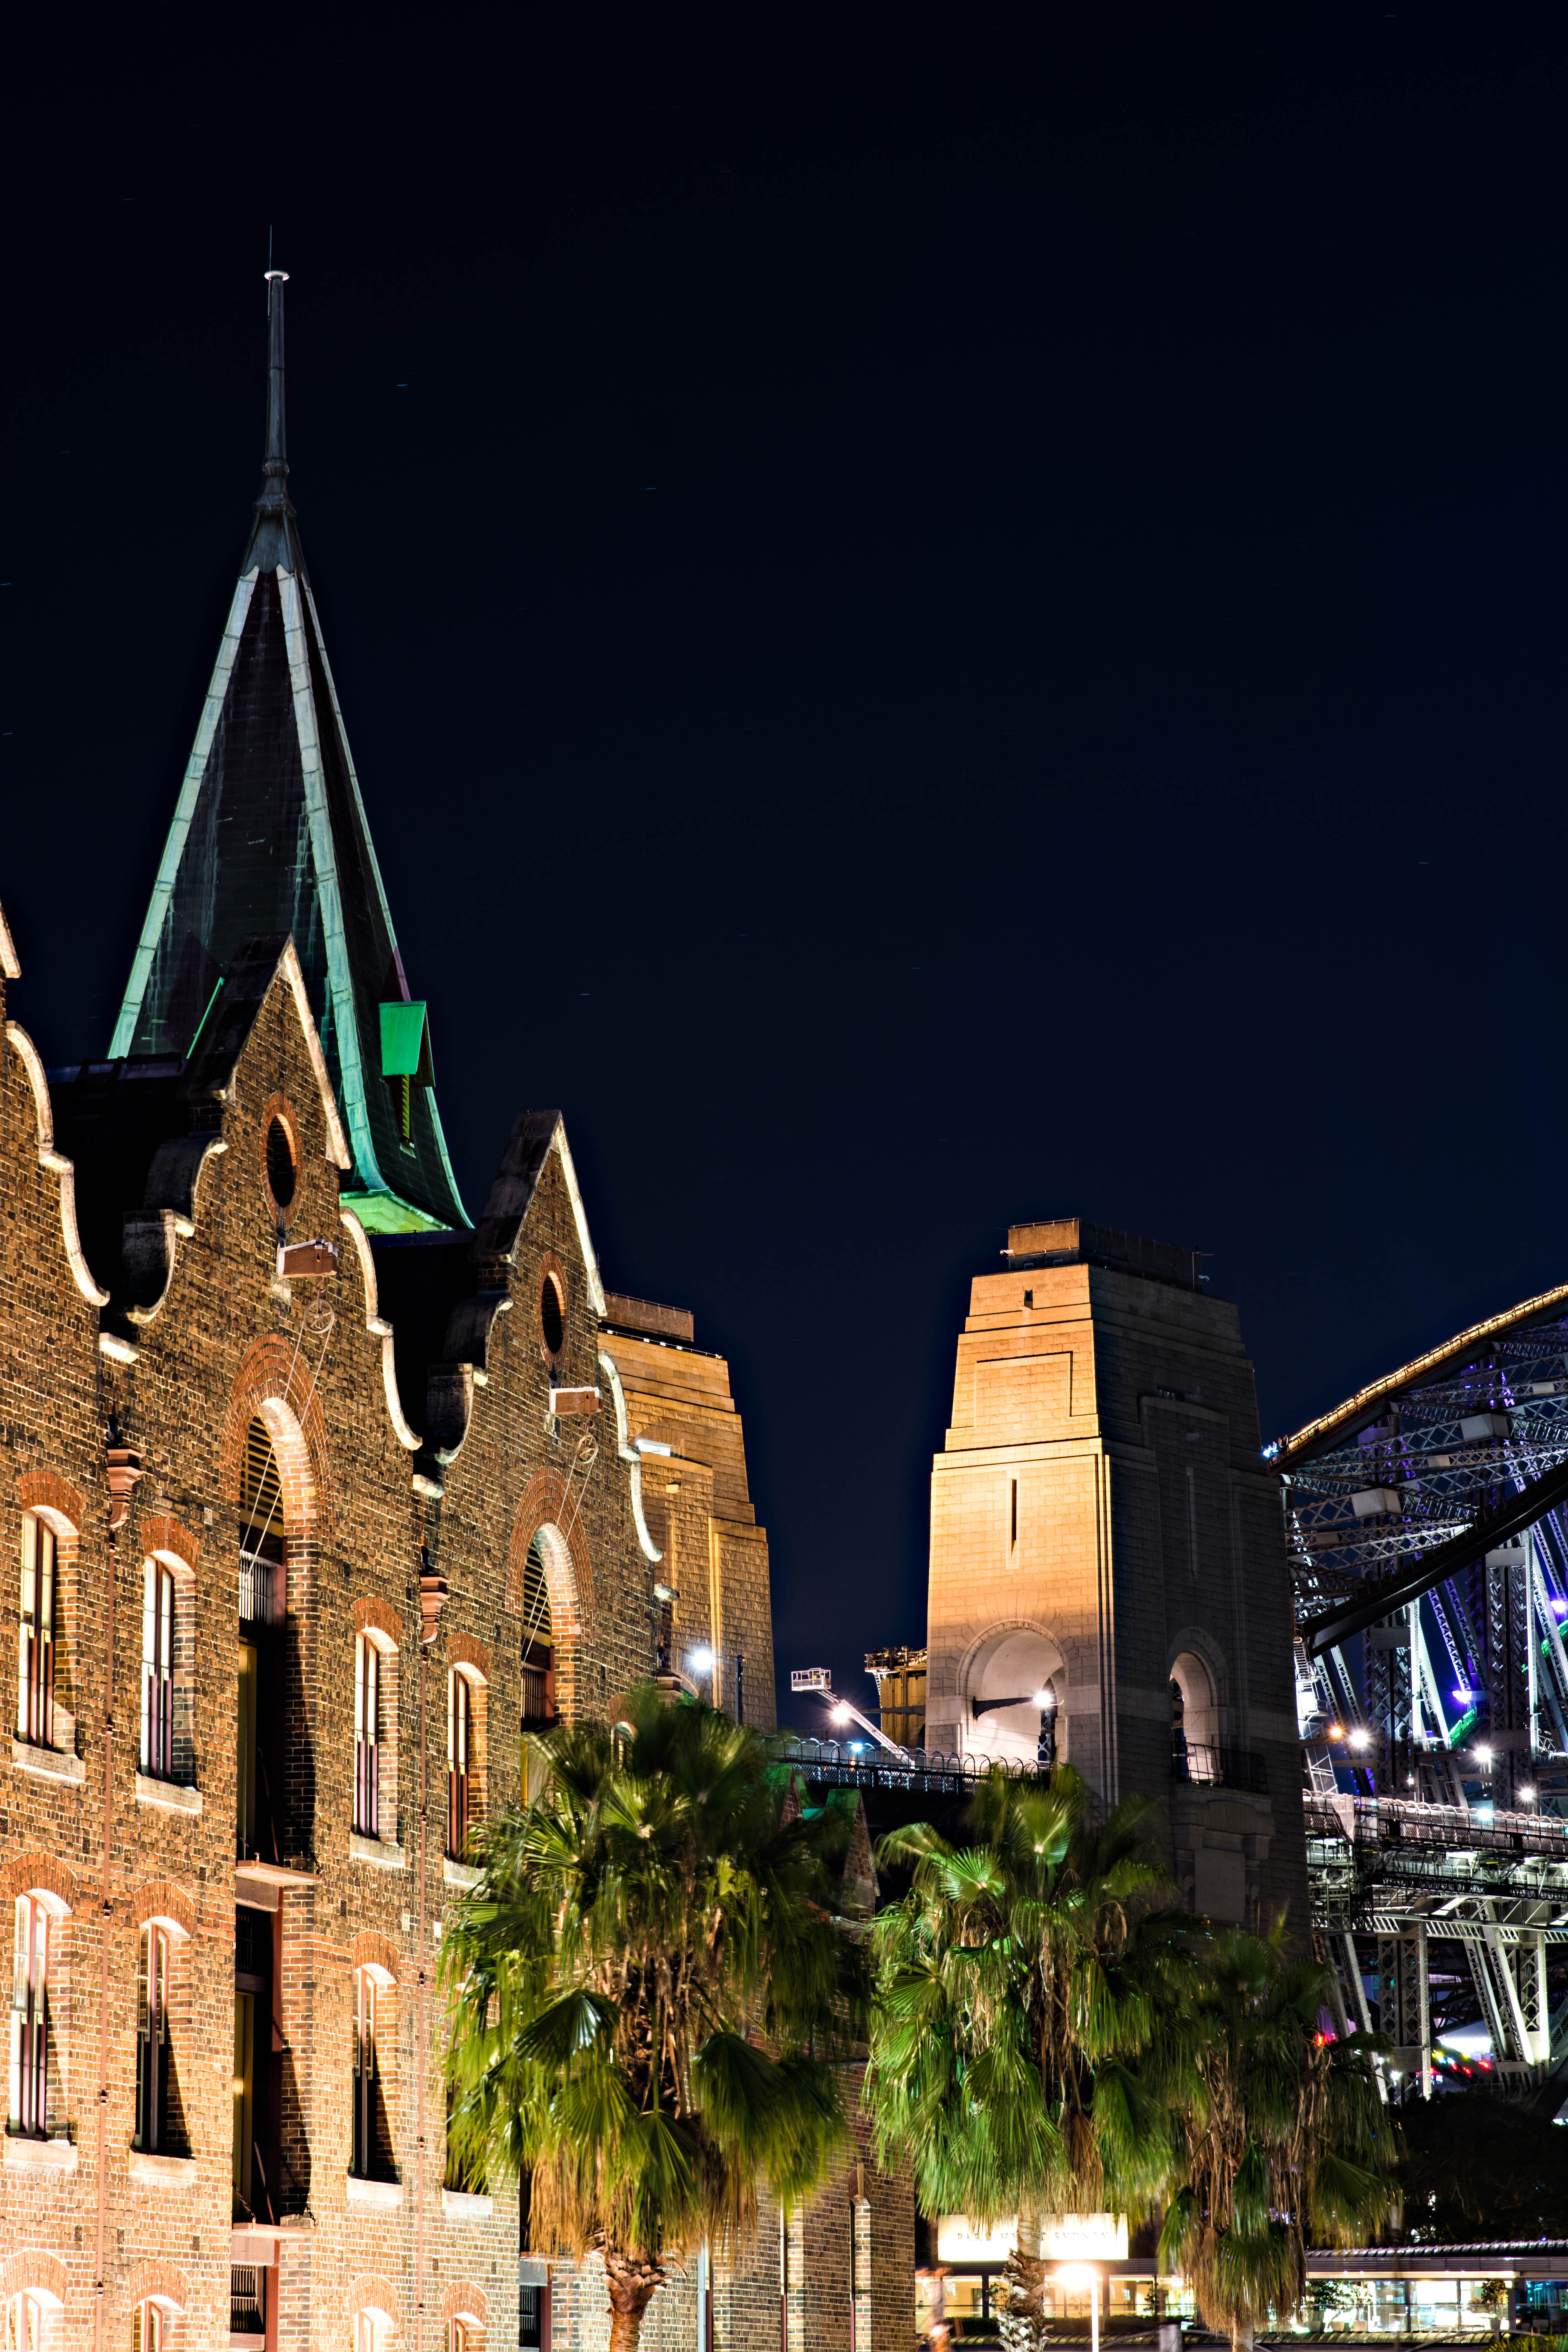
skyline, night, town, view, city, skyscraper, cityscape, downtown, evening, tower, sydney, landmark, nikon, australia, nightphotography, vivid, d7100, metropolis, harbourbridge, urban area, human settlement